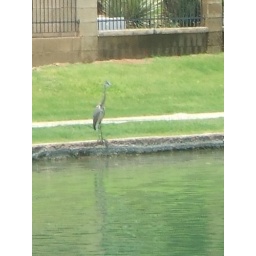
I think this is a blue heron. This guy loved the lakes around our house in Mesa, AZ.